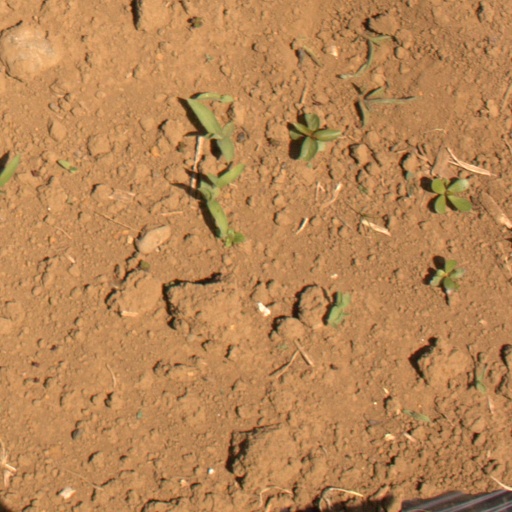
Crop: Jerusalem artichoke